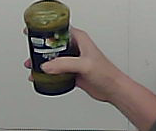
Product: barilla_pesto